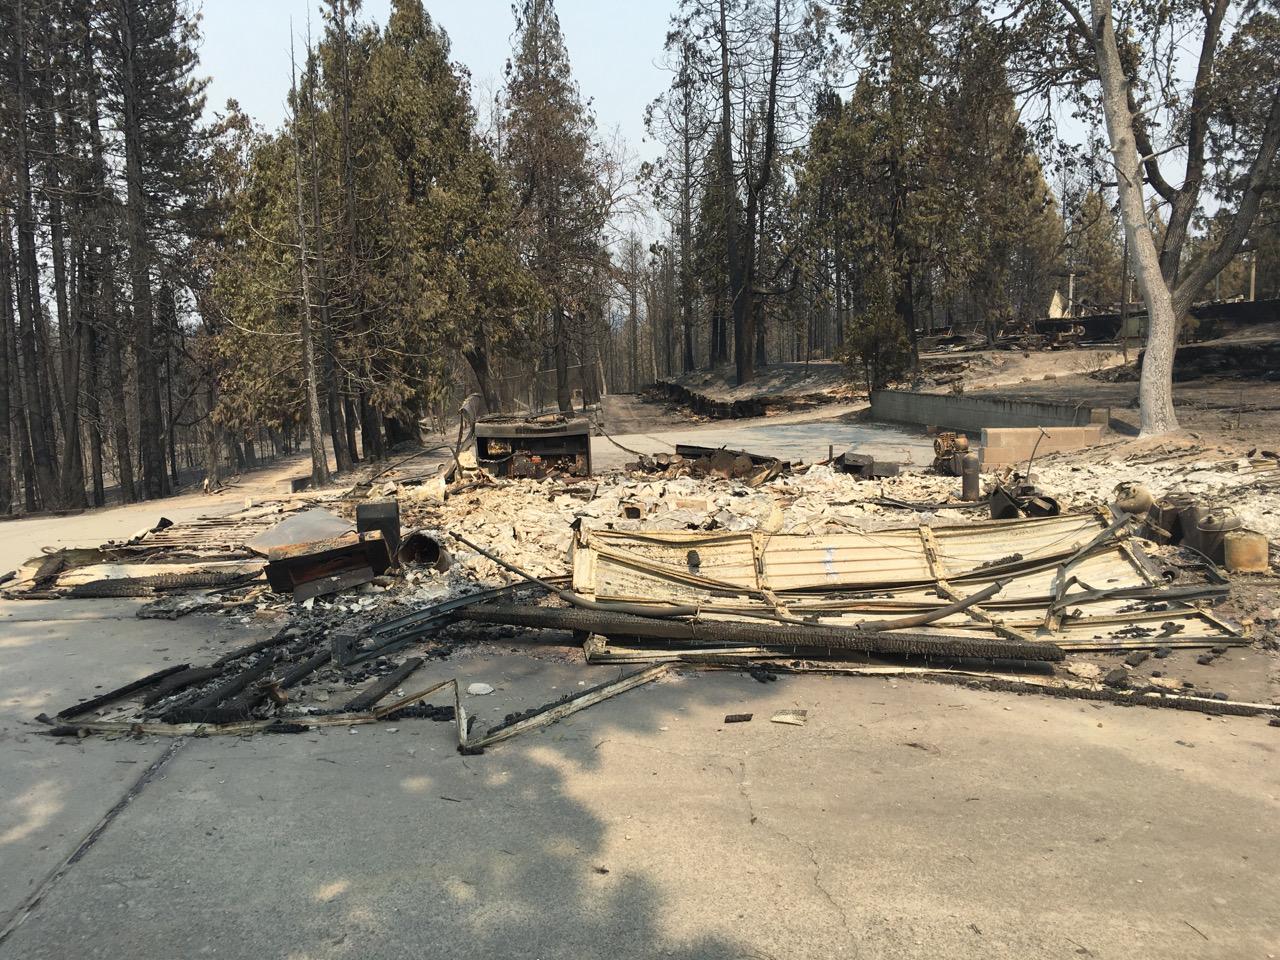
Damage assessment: destroyed